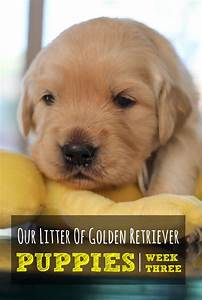
Label: dog